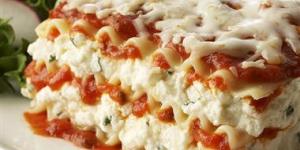
lasana de queso gouda